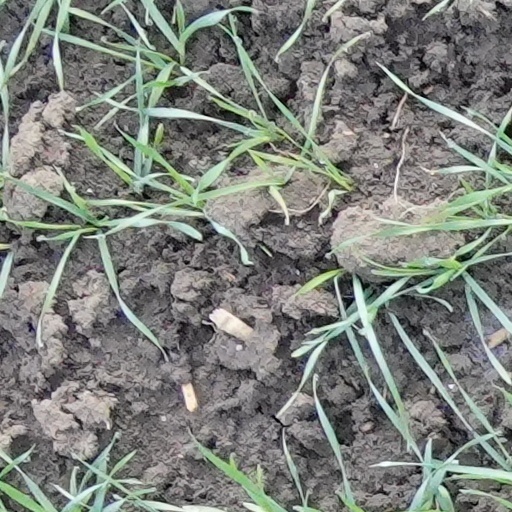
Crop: wheat